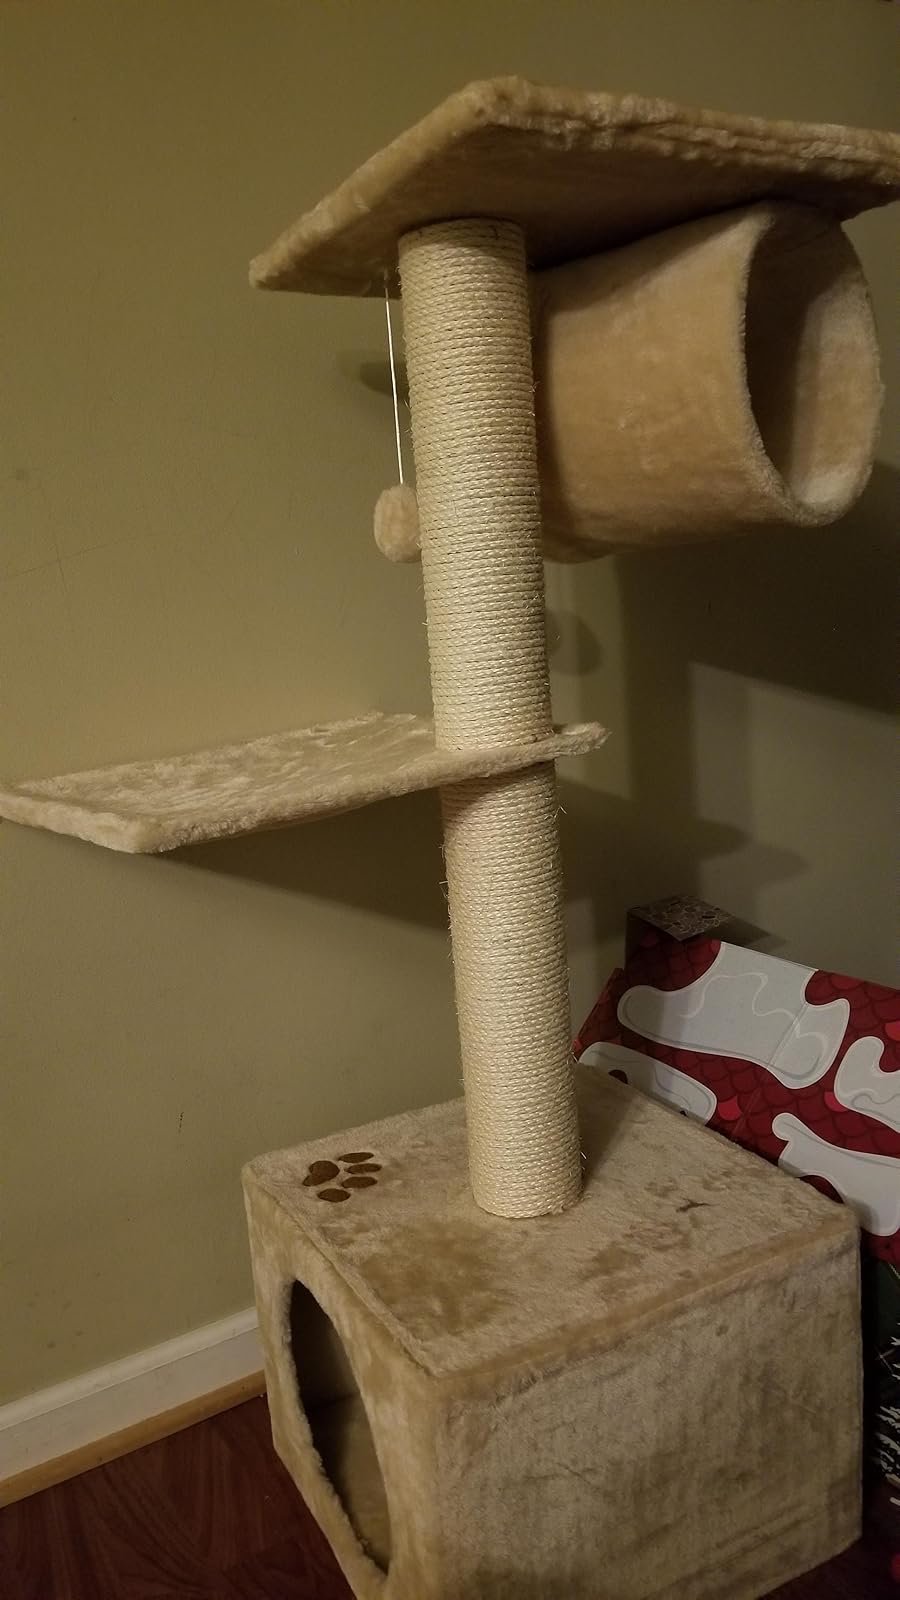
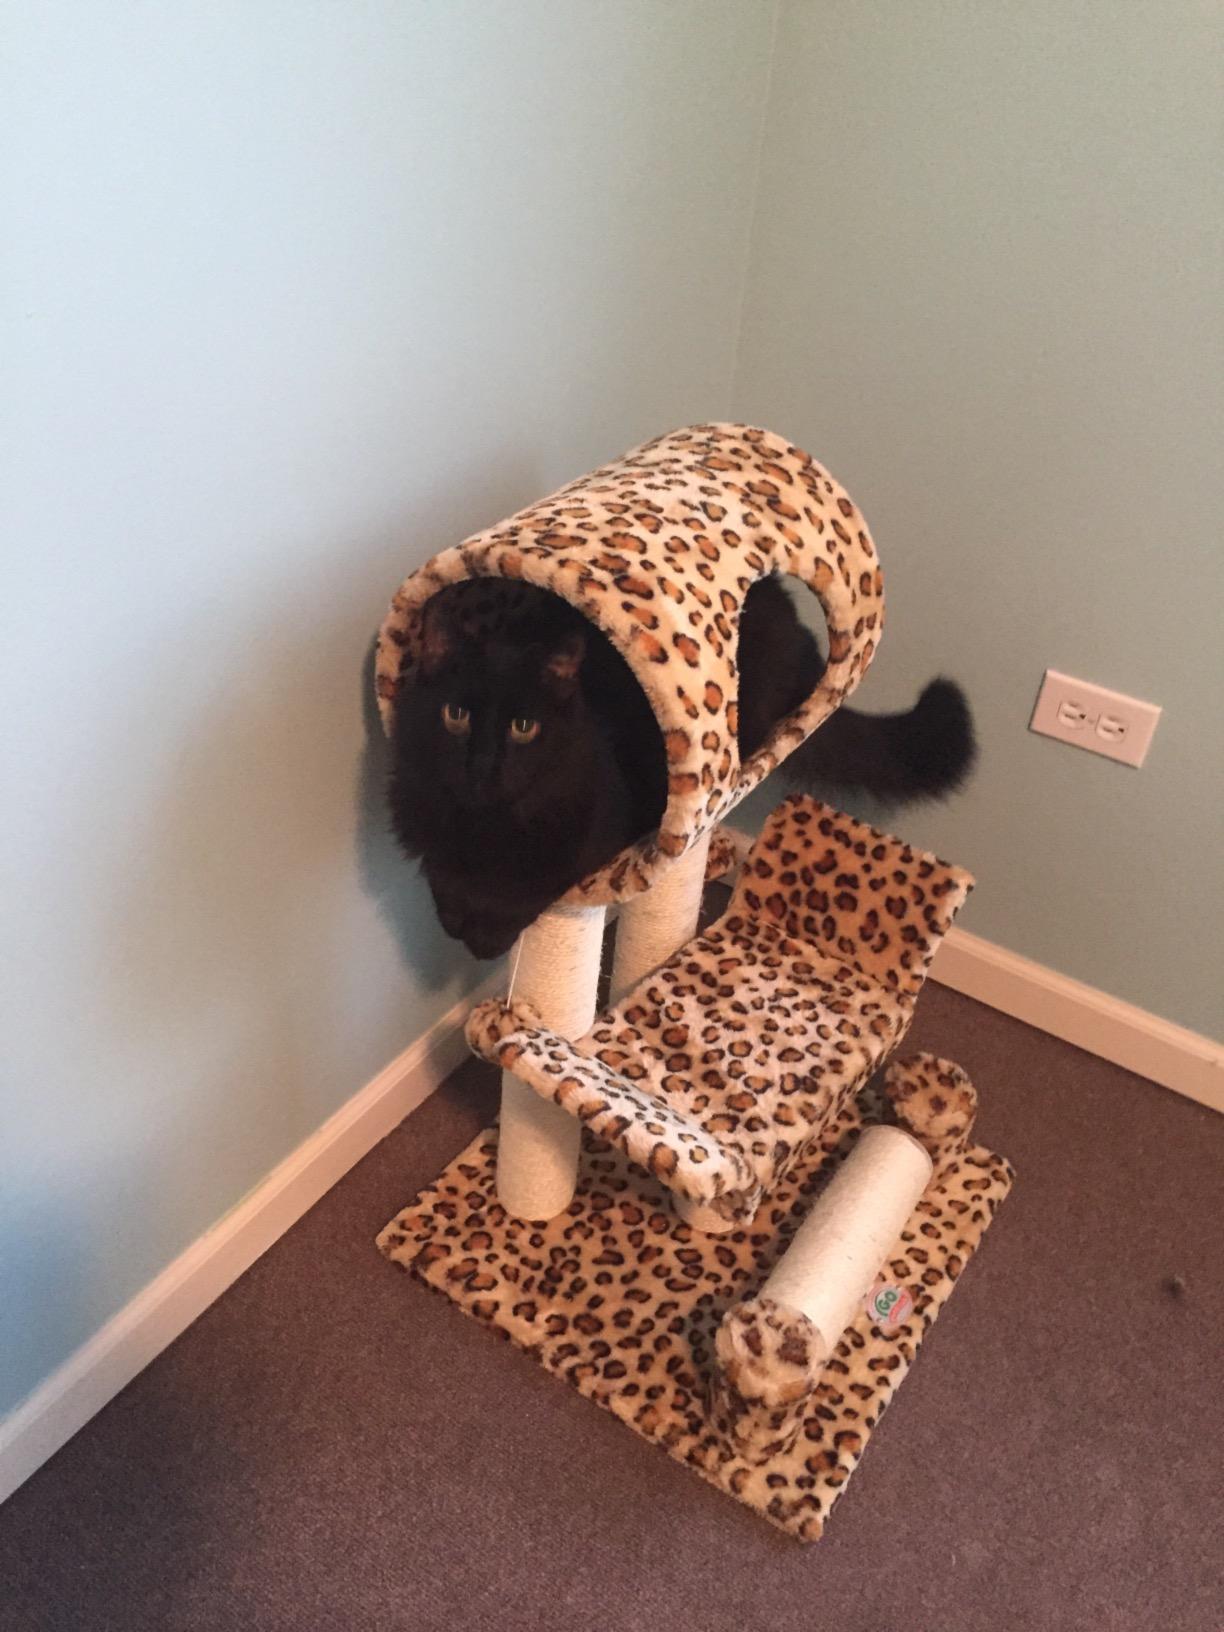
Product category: items_cat tree
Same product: no